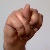
The image shows a hand gesture representing the letter 'N' in Indian Sign Language.